Echoes of Valor

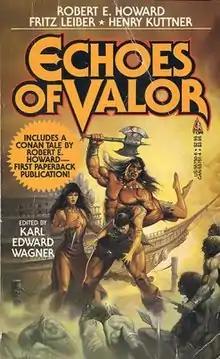
cover of the first edition

Echoes of Valor is an American anthology of fantasy stories, edited by Karl Edward Wagner. It was first published in paperback by Tor Books in February 1987.